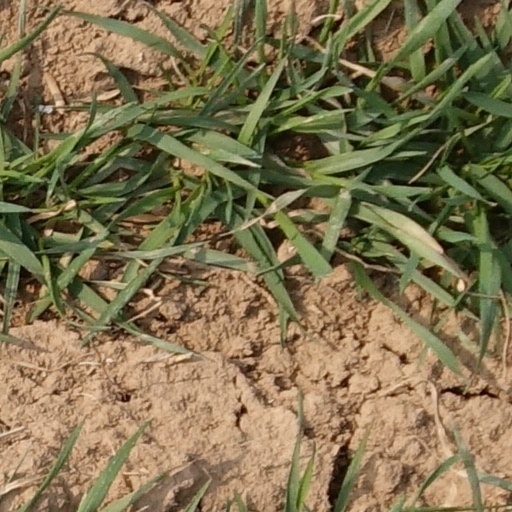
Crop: wheat